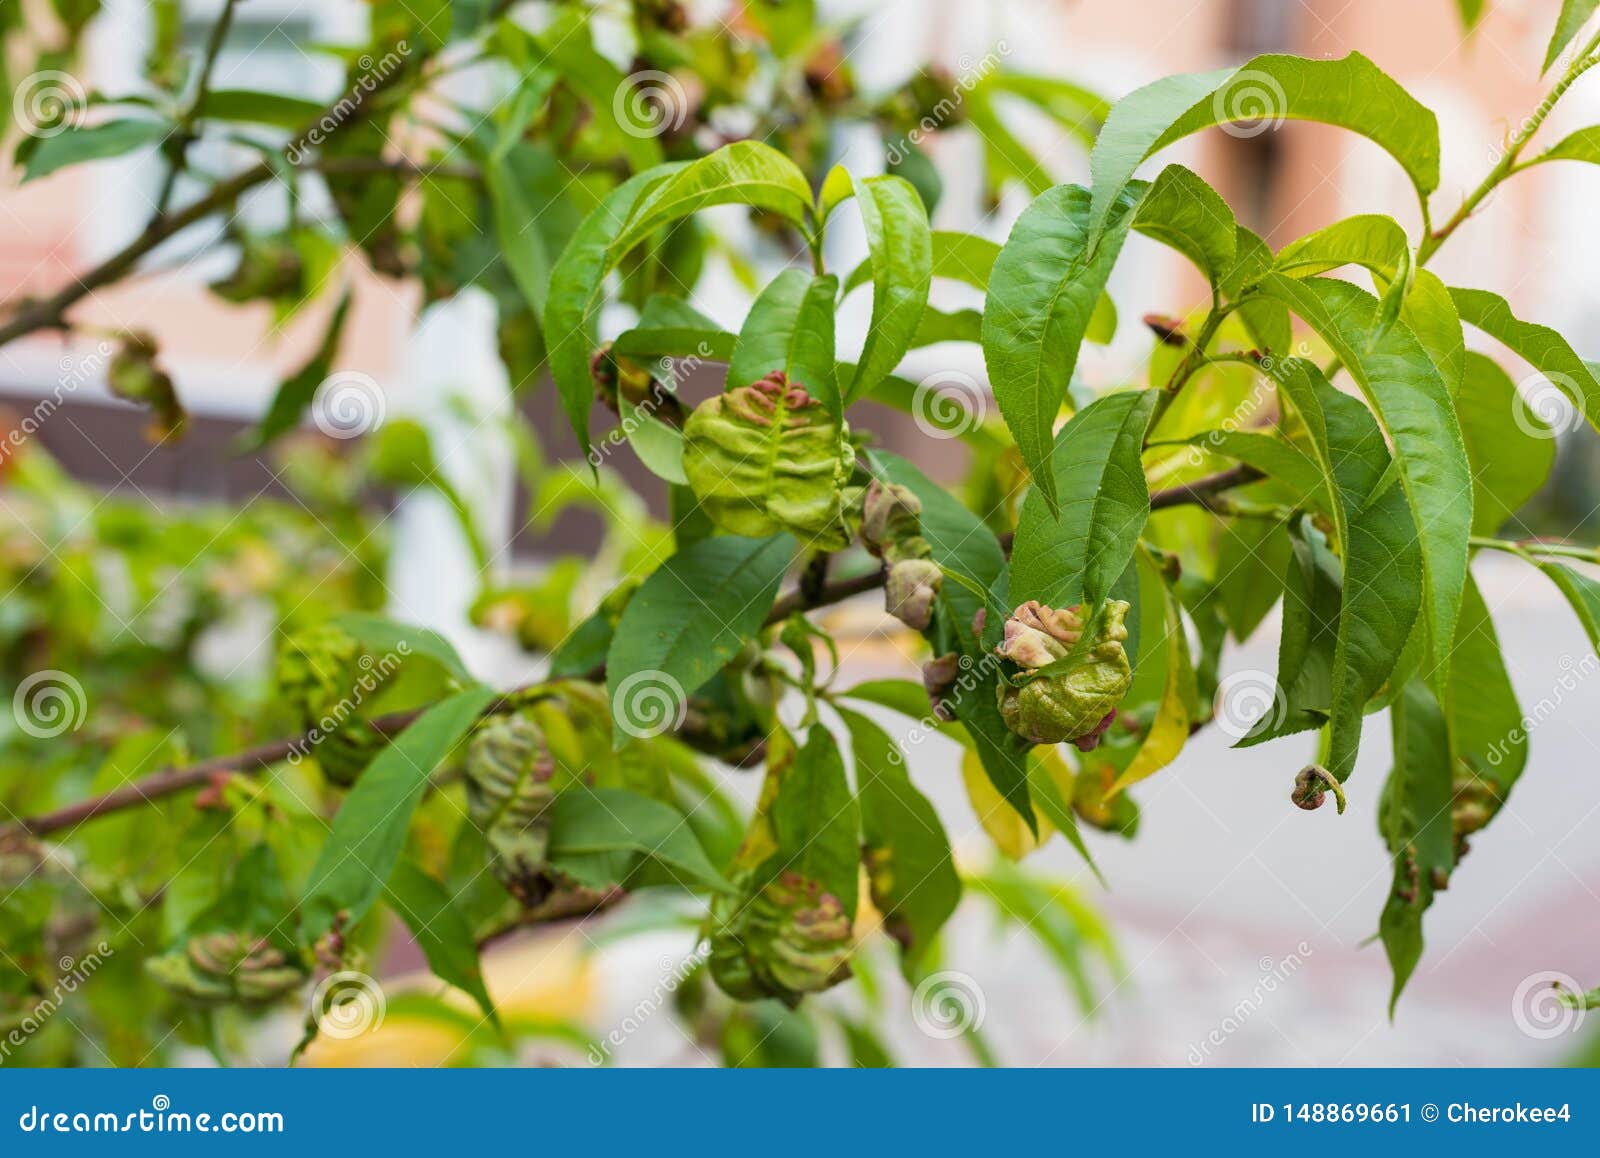
Plant: Peach
Disease: peach leaf curl